Hero (1985 film)

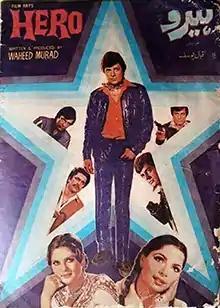
Poster

Hero is a 1985 Pakistani action film starring Waheed Murad, Babra Sharif, Mumtaz, Aslam Pervaiz, Saqi, Adil Murad (as child star & guest star) and Nadeem (as guest star). It was produced by Waheed himself and directed by his close friend Iqbal Yousuf. Waheed Murad died leaving this film incomplete. It was later completed by Iqbal Yousuf using 'cheat shot' techniques and released after two years of Waheed's death on 11 January 1985 countrywide.